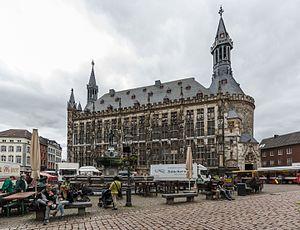
Le traité sur la coopération et l'intégration franco-allemandes, connu sous le nom de traité d'Aix-la-Chapelle, est un traité bilatéral entre la République fédérale d'Allemagne et la République française, signé le 22 janvier 2019 à Aix-la-Chapelle par la chancelière Angela Merkel et le président Emmanuel Macron. Il intervient exactement 56 ans après le traité de l'Élysée, qu'il vise à compléter.